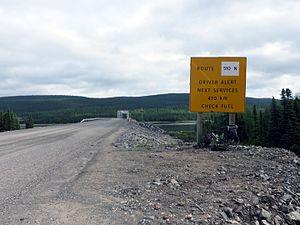
Route 510 à la sortie nord de Port Hope Simpson
La route 510 est une route située au Labrador au Canada. Elle relie Blanc-Sablon et le reste du détroit de Belle Isle à la route 500 près de Happy Valley-Goose Bay. Elle est appelée la Labrador Coastal Drive.